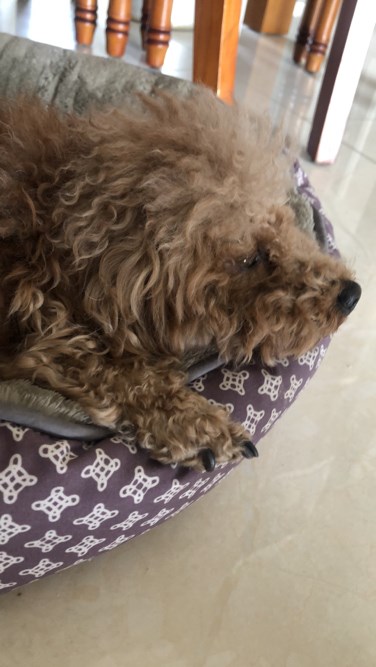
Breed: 7449-n000128-teddy